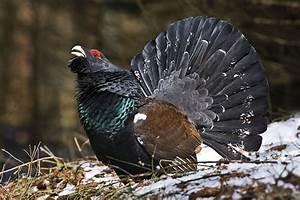
chicken